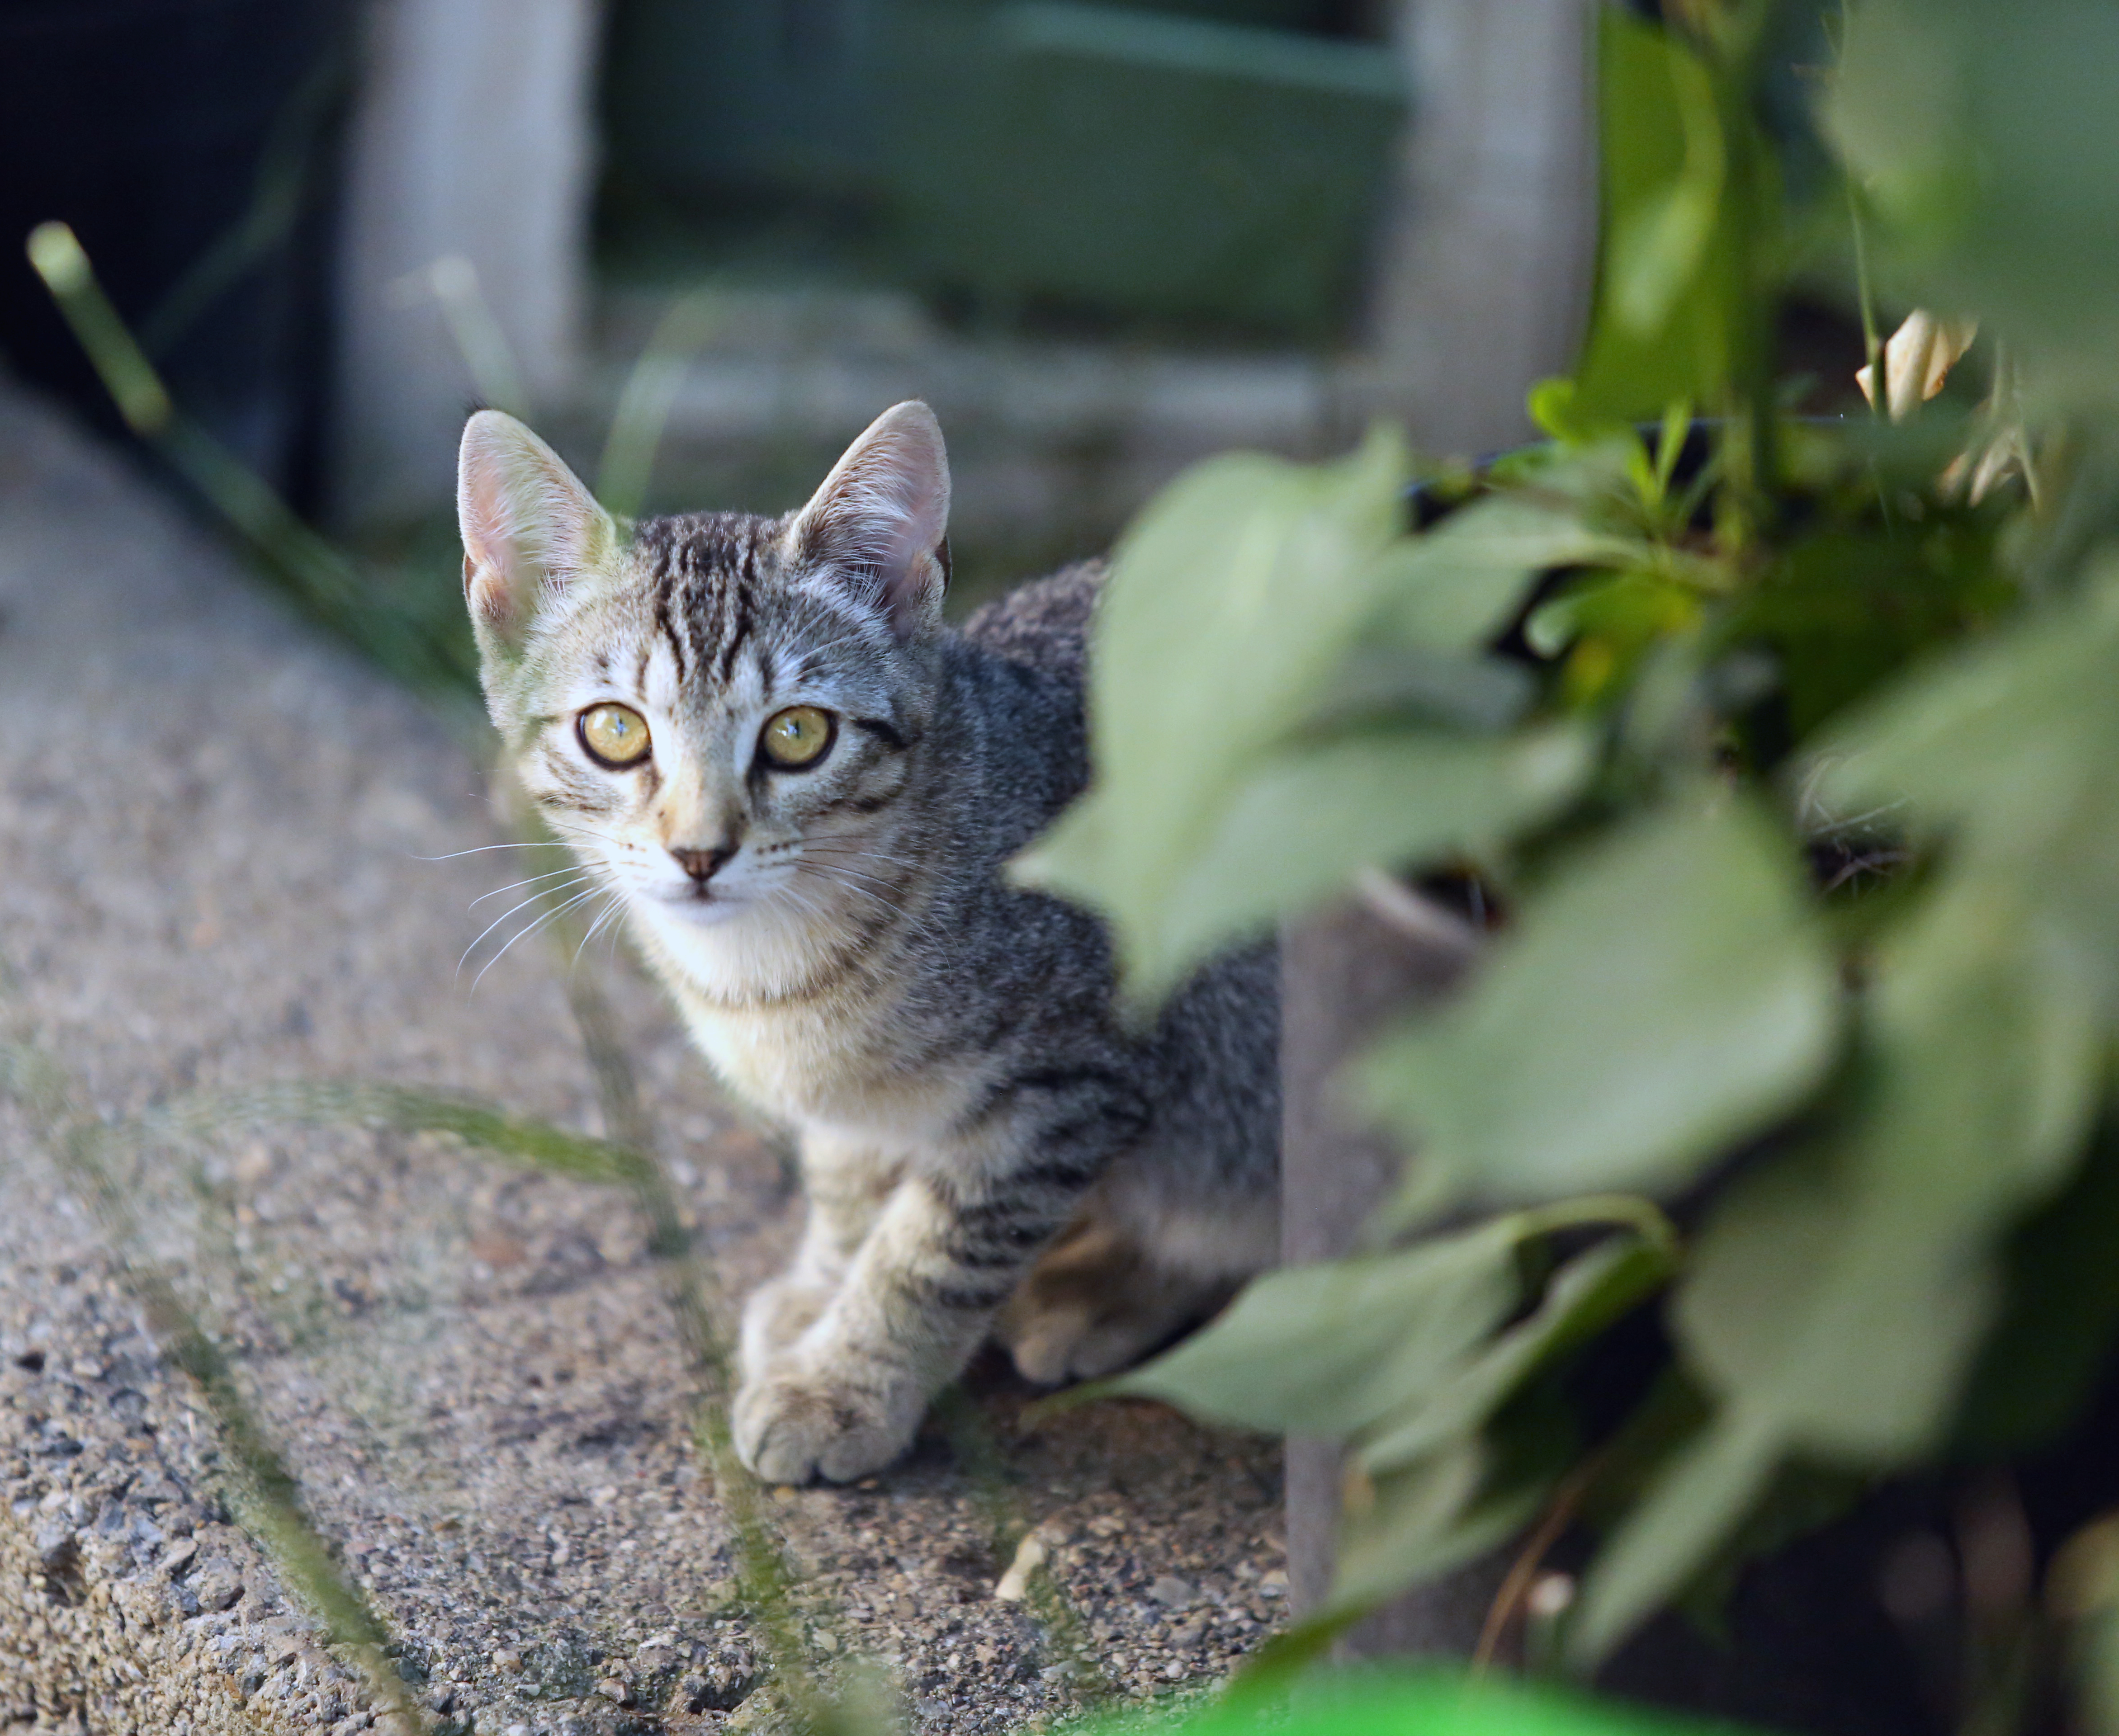
grass, outdoor, flower, animal, europe, kitten, cat, canon, mammal, fauna, cats, whiskers, midi, litter, vertebrate, t, porte, isasza, chats, animauxdomestiques, southfrance, sdfrankreich, zuidfrankrijk, mditerrane, languedocroussillon, hrault, montpelliermtropole, eos5d, jacou, katzen, exterieur, languedoc, chatons, mieze, poezen, katten, kitties, fertilit, wild cat, small to medium sized cats, cat like mammal